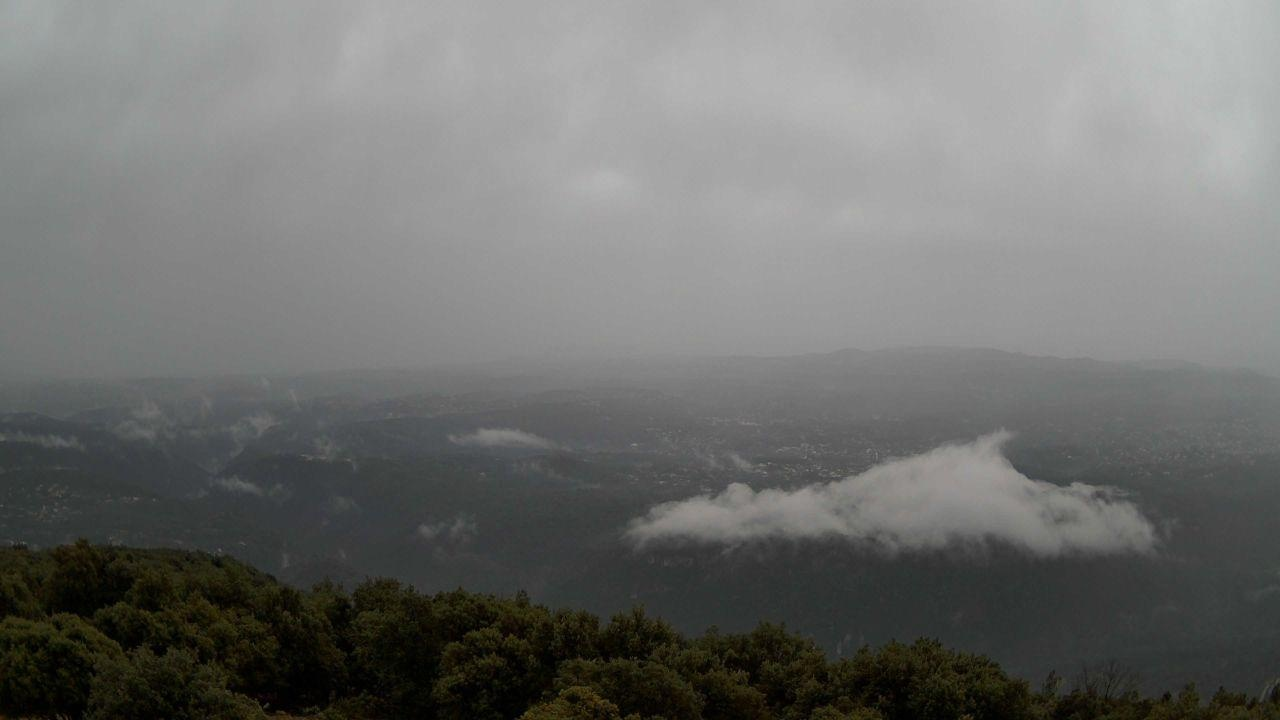
Fire: no
Smoke: no